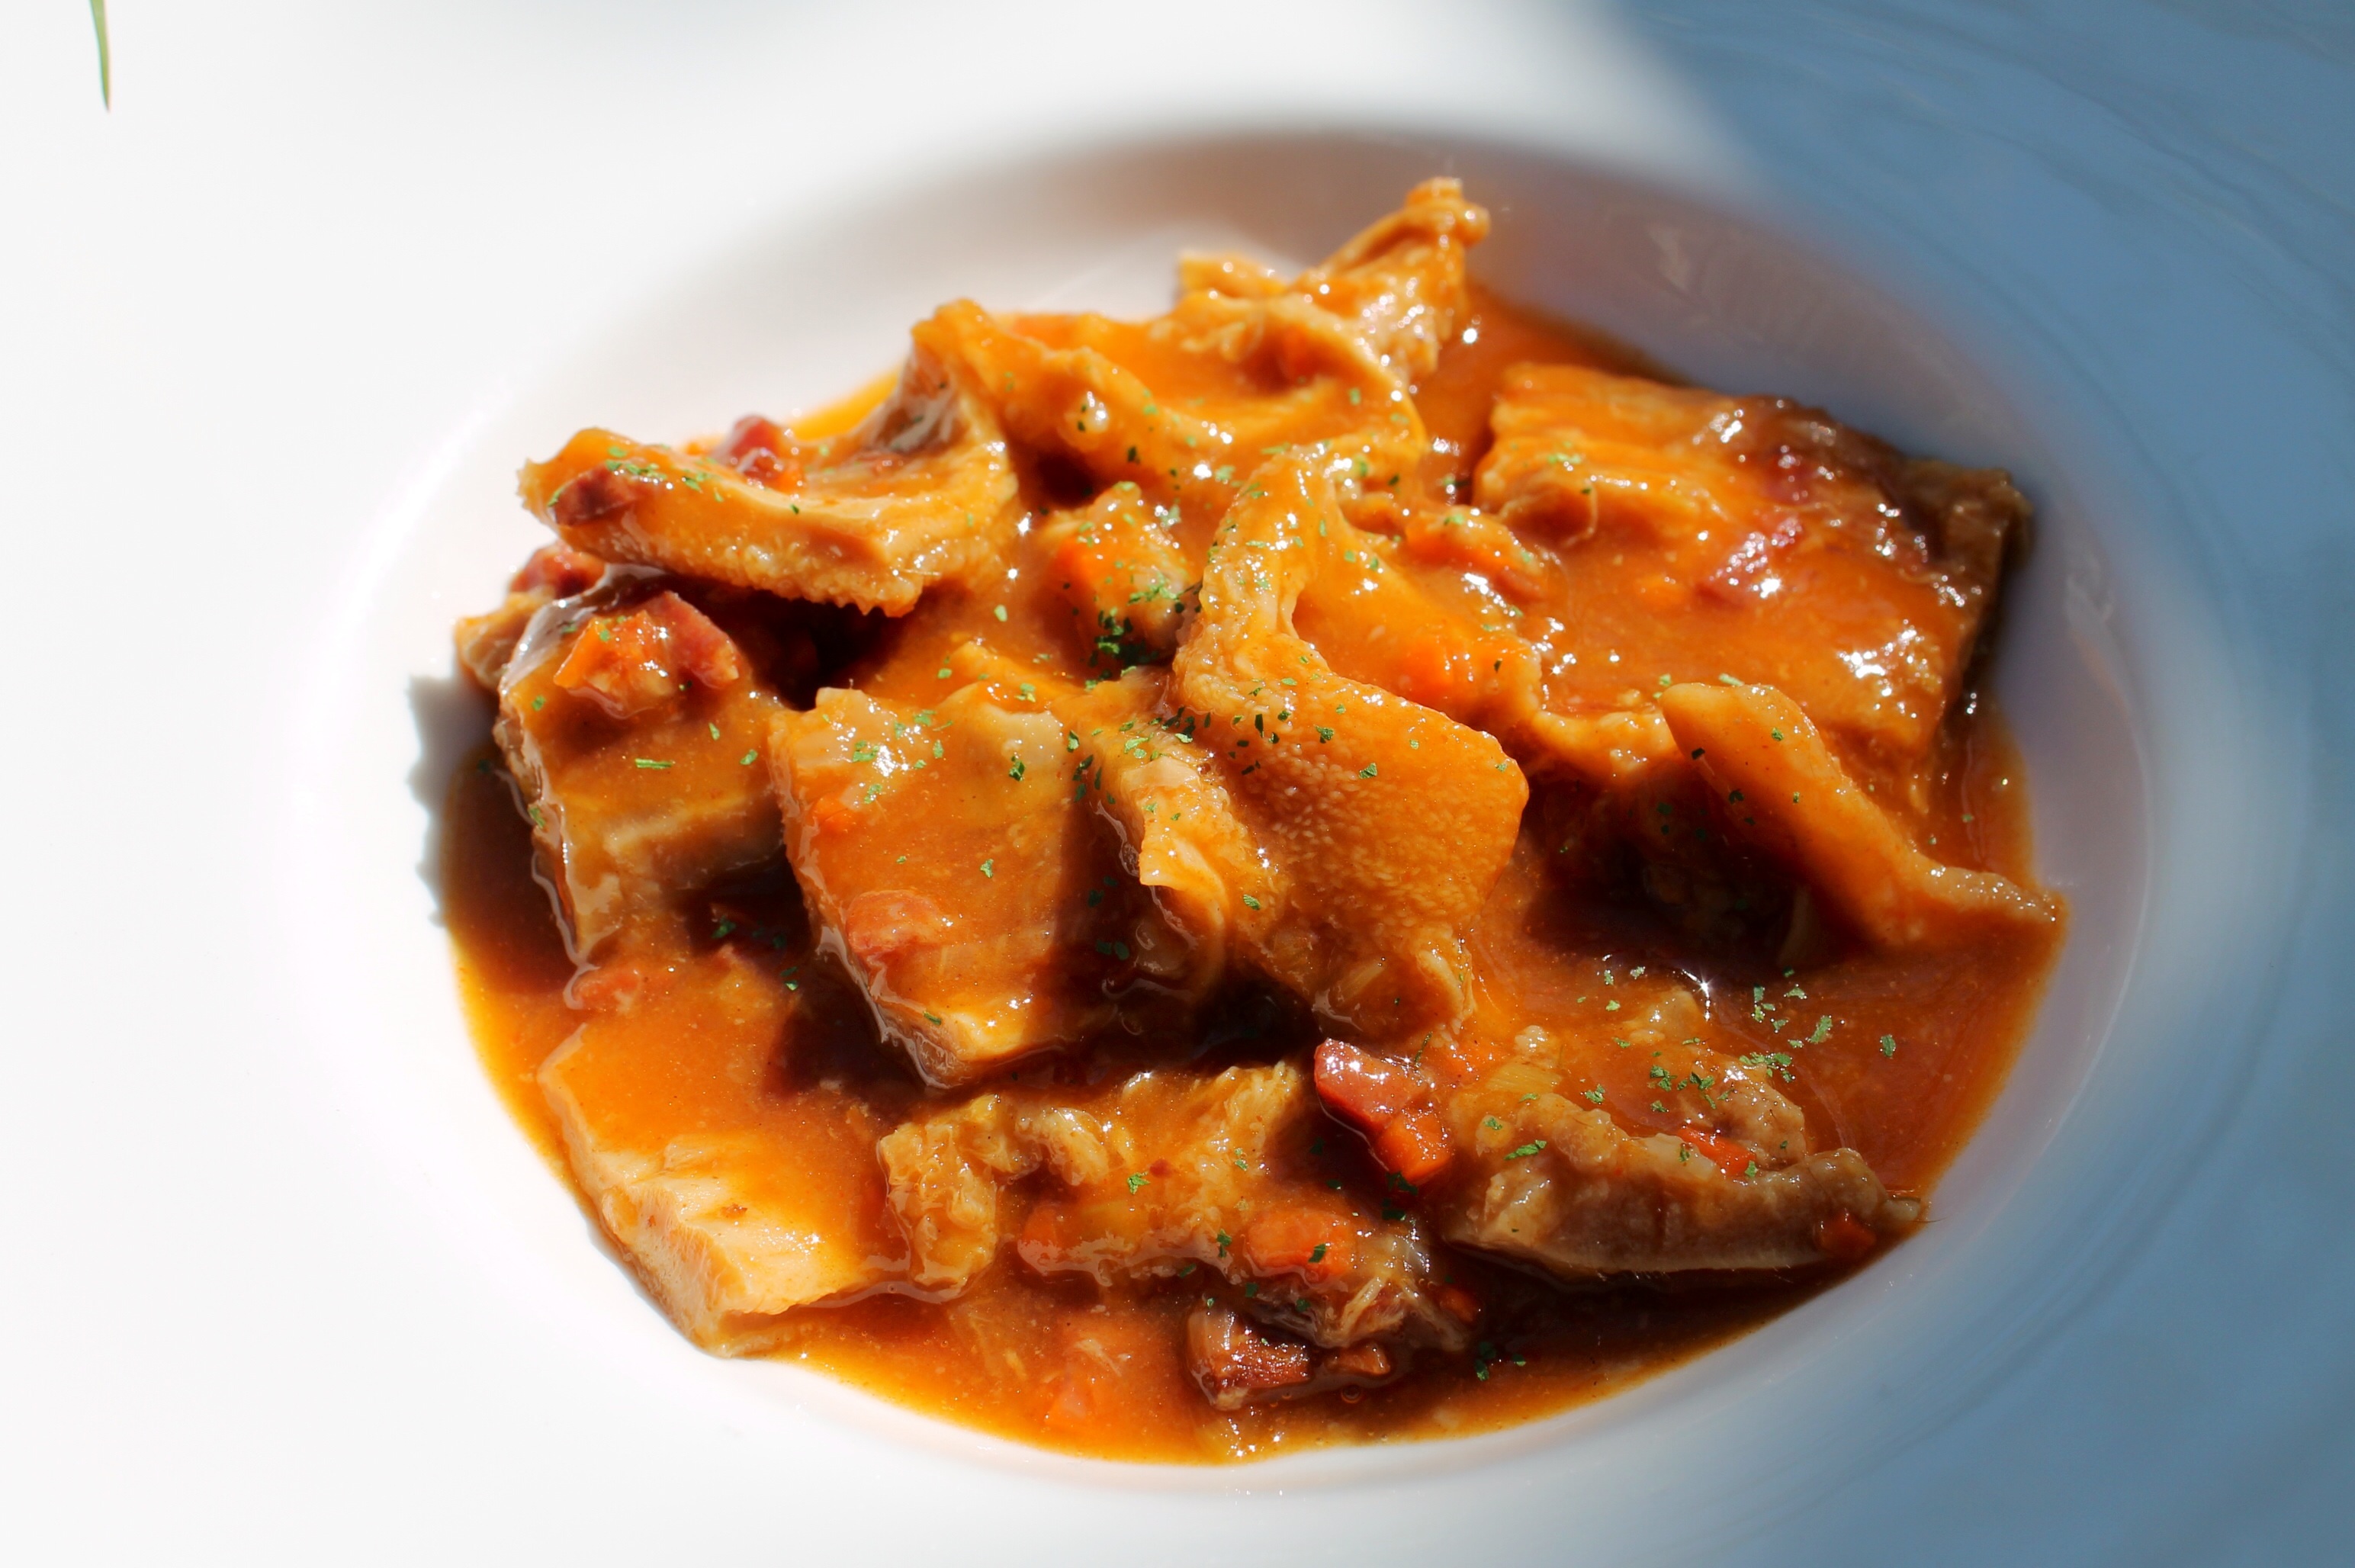
restaurant, dish, food, produce, vegetable, kitchen, meat, cuisine, stew, asian food, madrid, vegetarian food, curry, thai food, calluses, tteokbokki